2022 Indianapolis 500

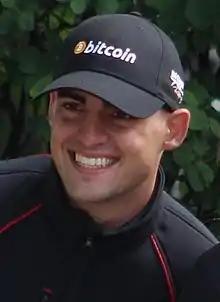
Rinus VeeKay turned the fastest "no-tow" lap of the day.

All 33 drivers took to the track during the session, turning a combined 3,229 laps. Takuma Sato set the fastest lap late in the day, running at . Rinus VeeKay was fastest in the no-tow rankings, running a lap at with no aid from aerodynamic drafting. No major incidents were reported, but the session was briefly disrupted by a fox entering the race course. Honda-powered machines took eight of the top ten spots for the session.